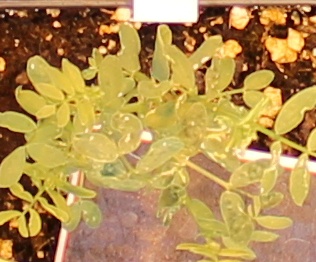
Label: Lentil